List of Italian cheeses

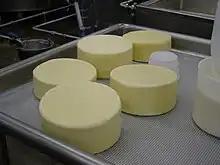
Asiago

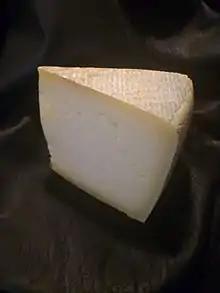
Bastardo del Grappa

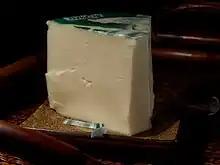
Bel Paese

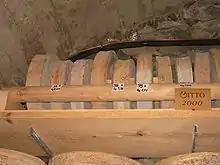
Bitto

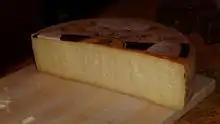
Bra duro cheese

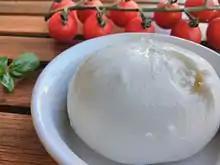
A burrata

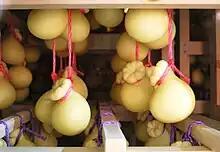
Straddled forms of caciocavallo hang to age

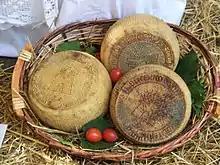
Canestrato di Moliterno

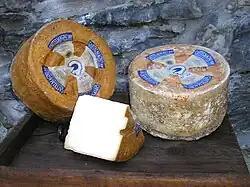
Castelmagno

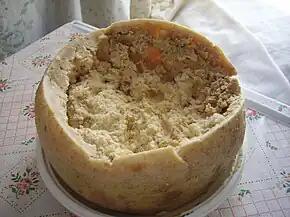
Casu martzu

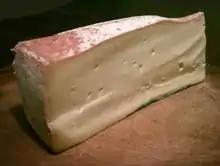
Fontina

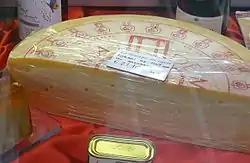
Formai de Mut dell'Alta Valle Brembana

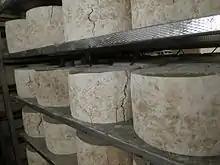
Gorgonzola aging

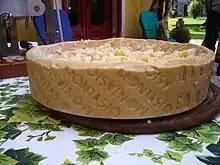
Montasio

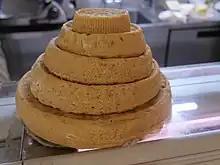
Montebore

Montébore – Piedmont; cheese made from mixed cows’ and sheep's milk in the south-east of the (province of Alessandria) close to the Ligurian border, particularly in the area of Mongiardino Ligure